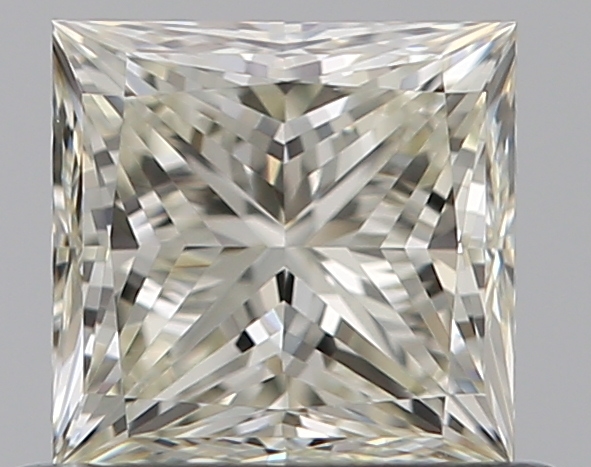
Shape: princess
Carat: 0.6
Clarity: VVS2
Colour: K
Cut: EX
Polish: EX
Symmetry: VG
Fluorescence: N
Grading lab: GIA
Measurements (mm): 4.61 x 4.48 x 3.31